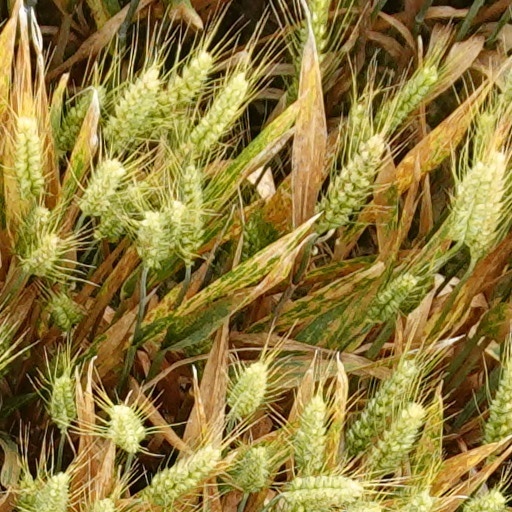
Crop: wheat